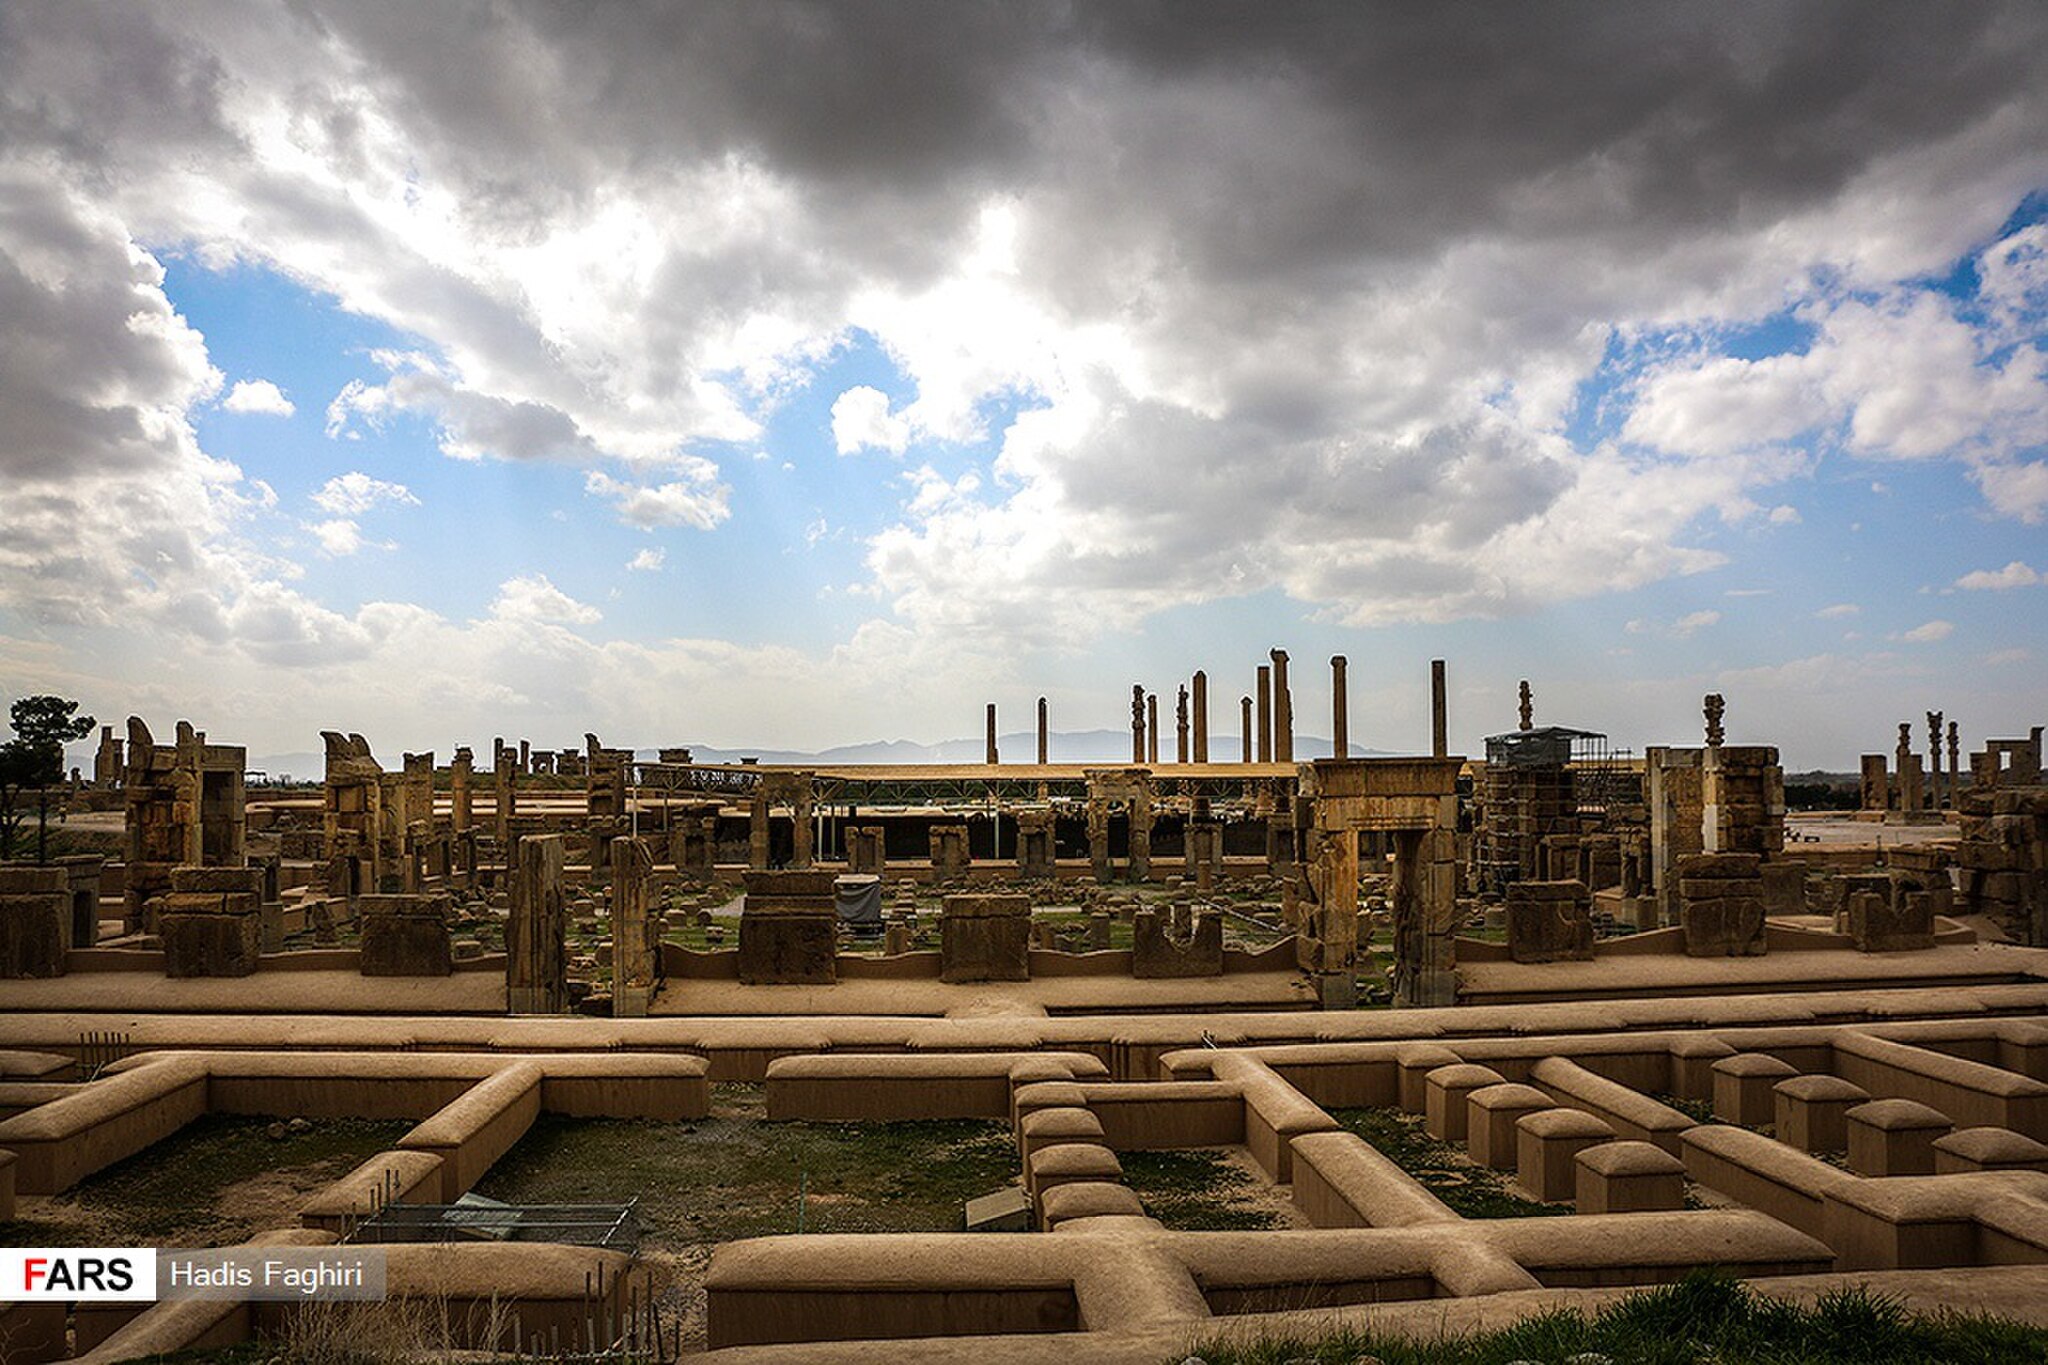
Title: Persepolis 20190310 03
Description: تخت جمشید
Date: 2019-03-10
Categories: Hall of hundred columns, Files from external sources with reviewed licenses, Photographs from farsnews.ir, 2019 in Persepolis, Photos by Hadis Faghiri for Fars News Agency